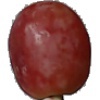
Label: Grape Pink 1